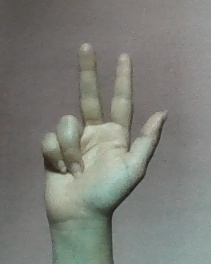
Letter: al